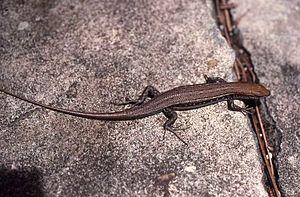
Trachylepis elegans est une espèce de sauriens de la famille des Scincidae.